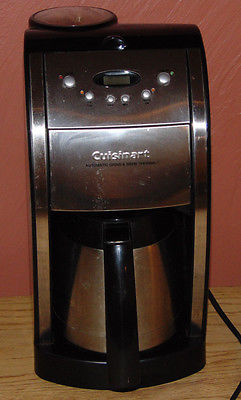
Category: coffee maker